Bible translations into Ukrainian

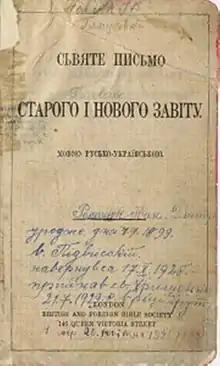
Title page of the translation of the Bible by Panteleimon Kulish, published in 1903

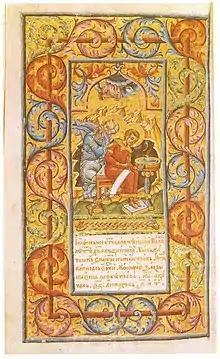
An illustration from the Peresopnytsia Gospels

The known history of Bible translation into Ukrainian began in the 16th century with Peresopnytsia Gospels, which included only four Gospels of the New Testament.